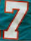
Number: 7